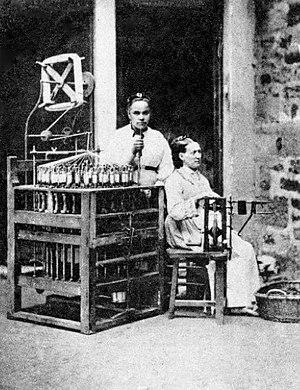
Métier à lacets, Saint-Chamond, vers 1905.
Pierre Joannon est un homme politique français, maire d'Izieux de 1904 à 1935, et conseiller général de la Loire entre 1904 et 1919. Il était industriel, fabricant de lacets.